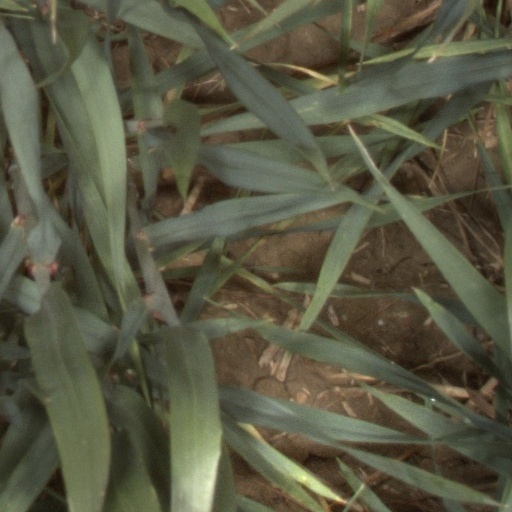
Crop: wheat